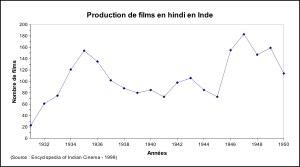
Bollywood est le nom donné à l'industrie du cinéma musical indien basée à Mumbai, dont les films sont réalisés en hindi. Elle est l'industrie régionale la plus importante du cinéma indien en nombre de films réalisés. Ceux-ci, diffusés dans la majeure partie de l'Inde, s’exportent dans le monde entier, notamment en Asie du Sud-Est, en Afrique du Nord et au Moyen-Orient.